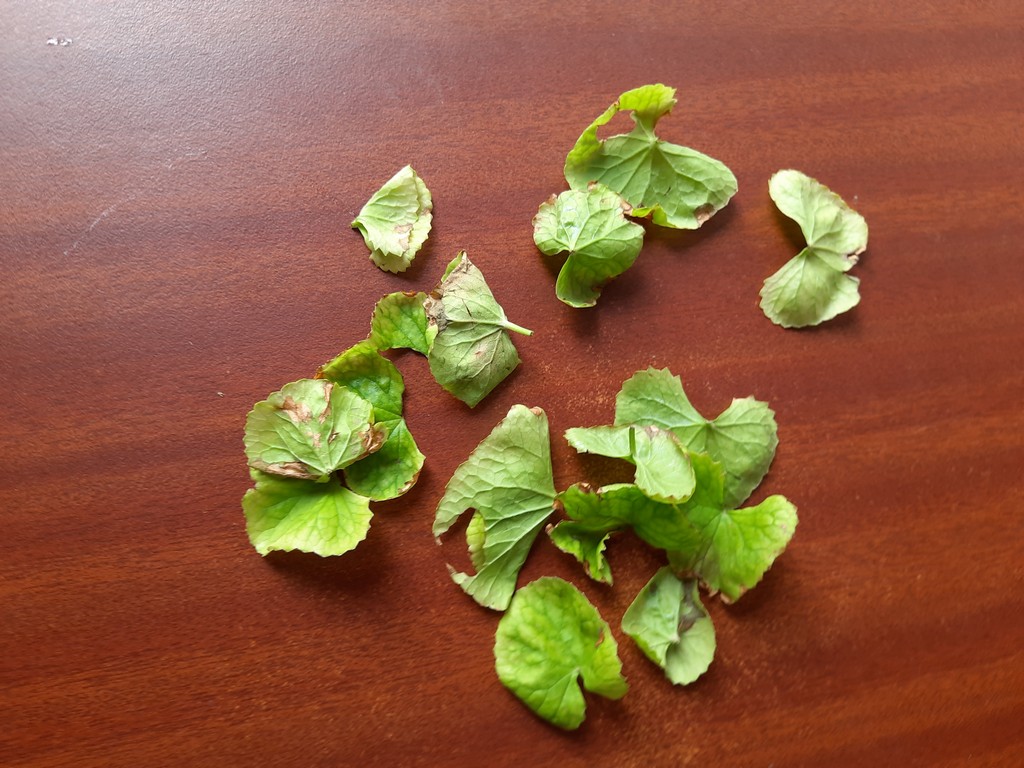
Label: Unhealthy